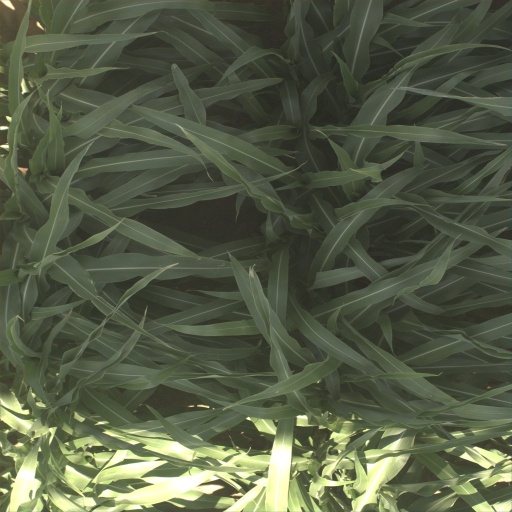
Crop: sorghum